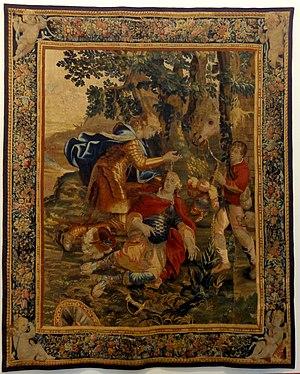
Collection de tapisseries des XVIe et XVIIe siècles (voir titre).
La tenture de l'Histoire de Clorinde et Tancrède est une suite de tapisseries du XVIIᵉ siècle conservée dans le musée des arts décoratifs de Paris et dans le château de Châteaudun.